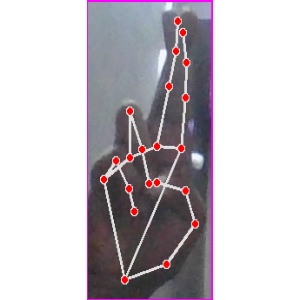
अक्षर: र